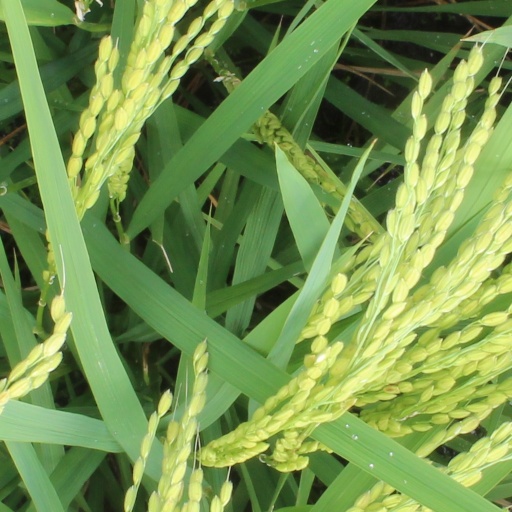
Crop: rice